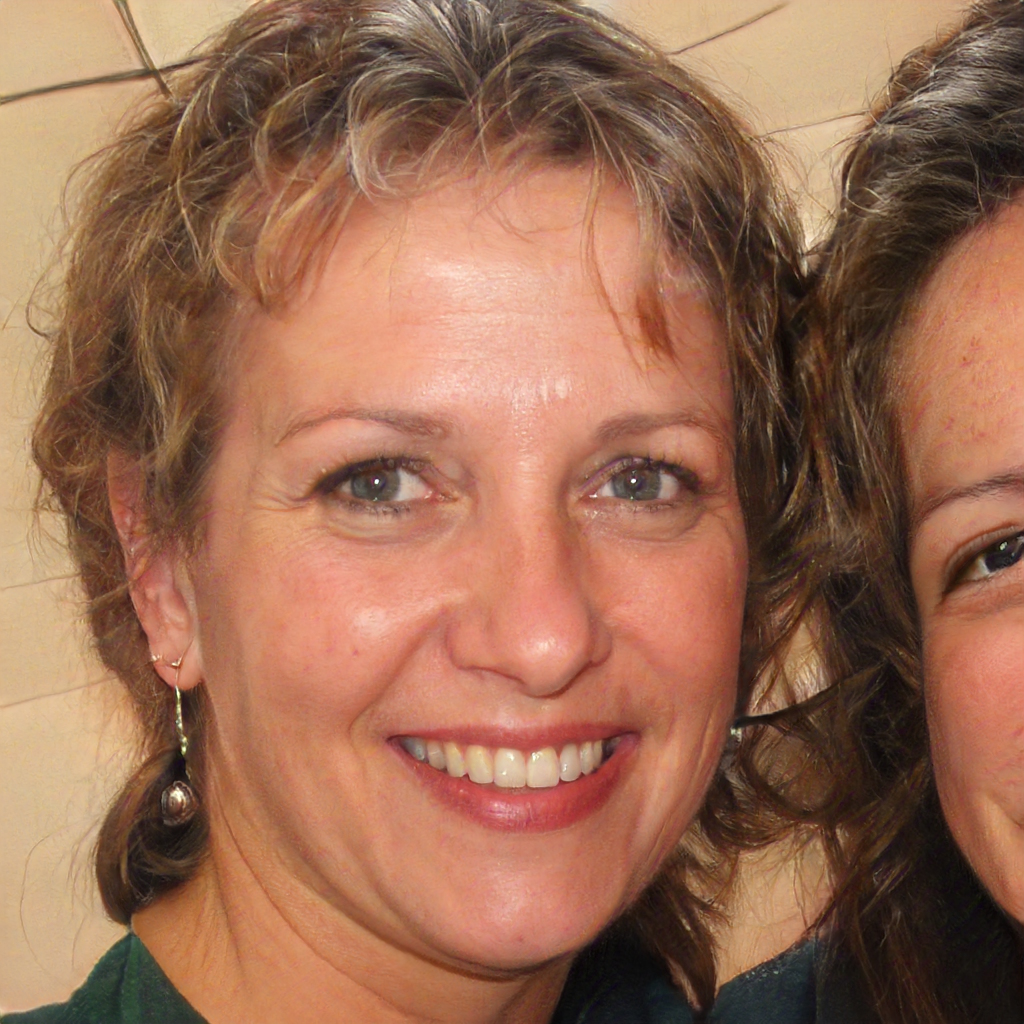
Label: Colored